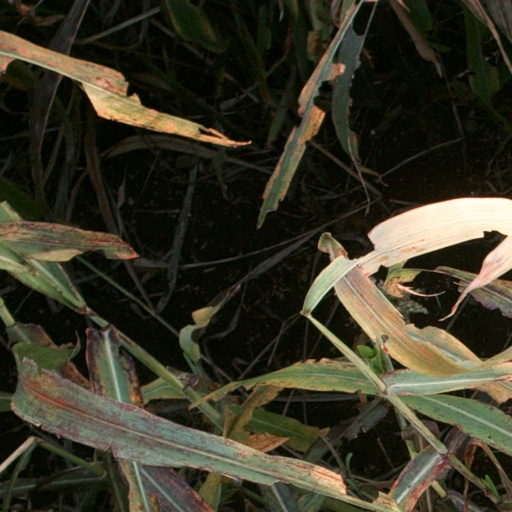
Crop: sorghum